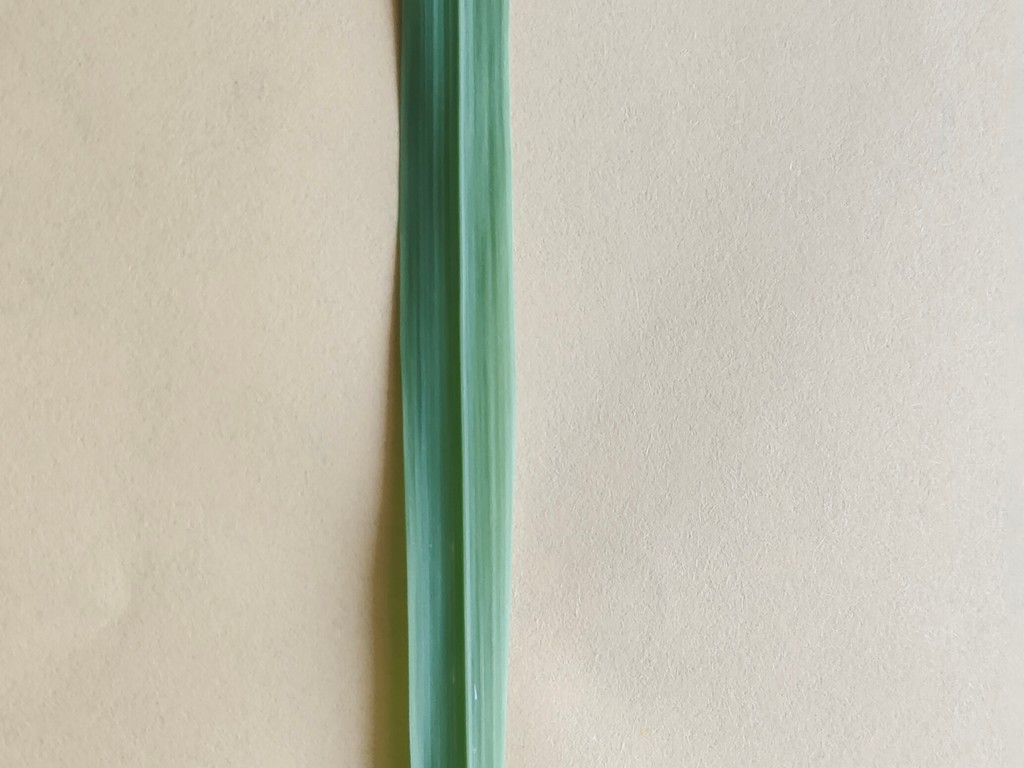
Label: Healthy